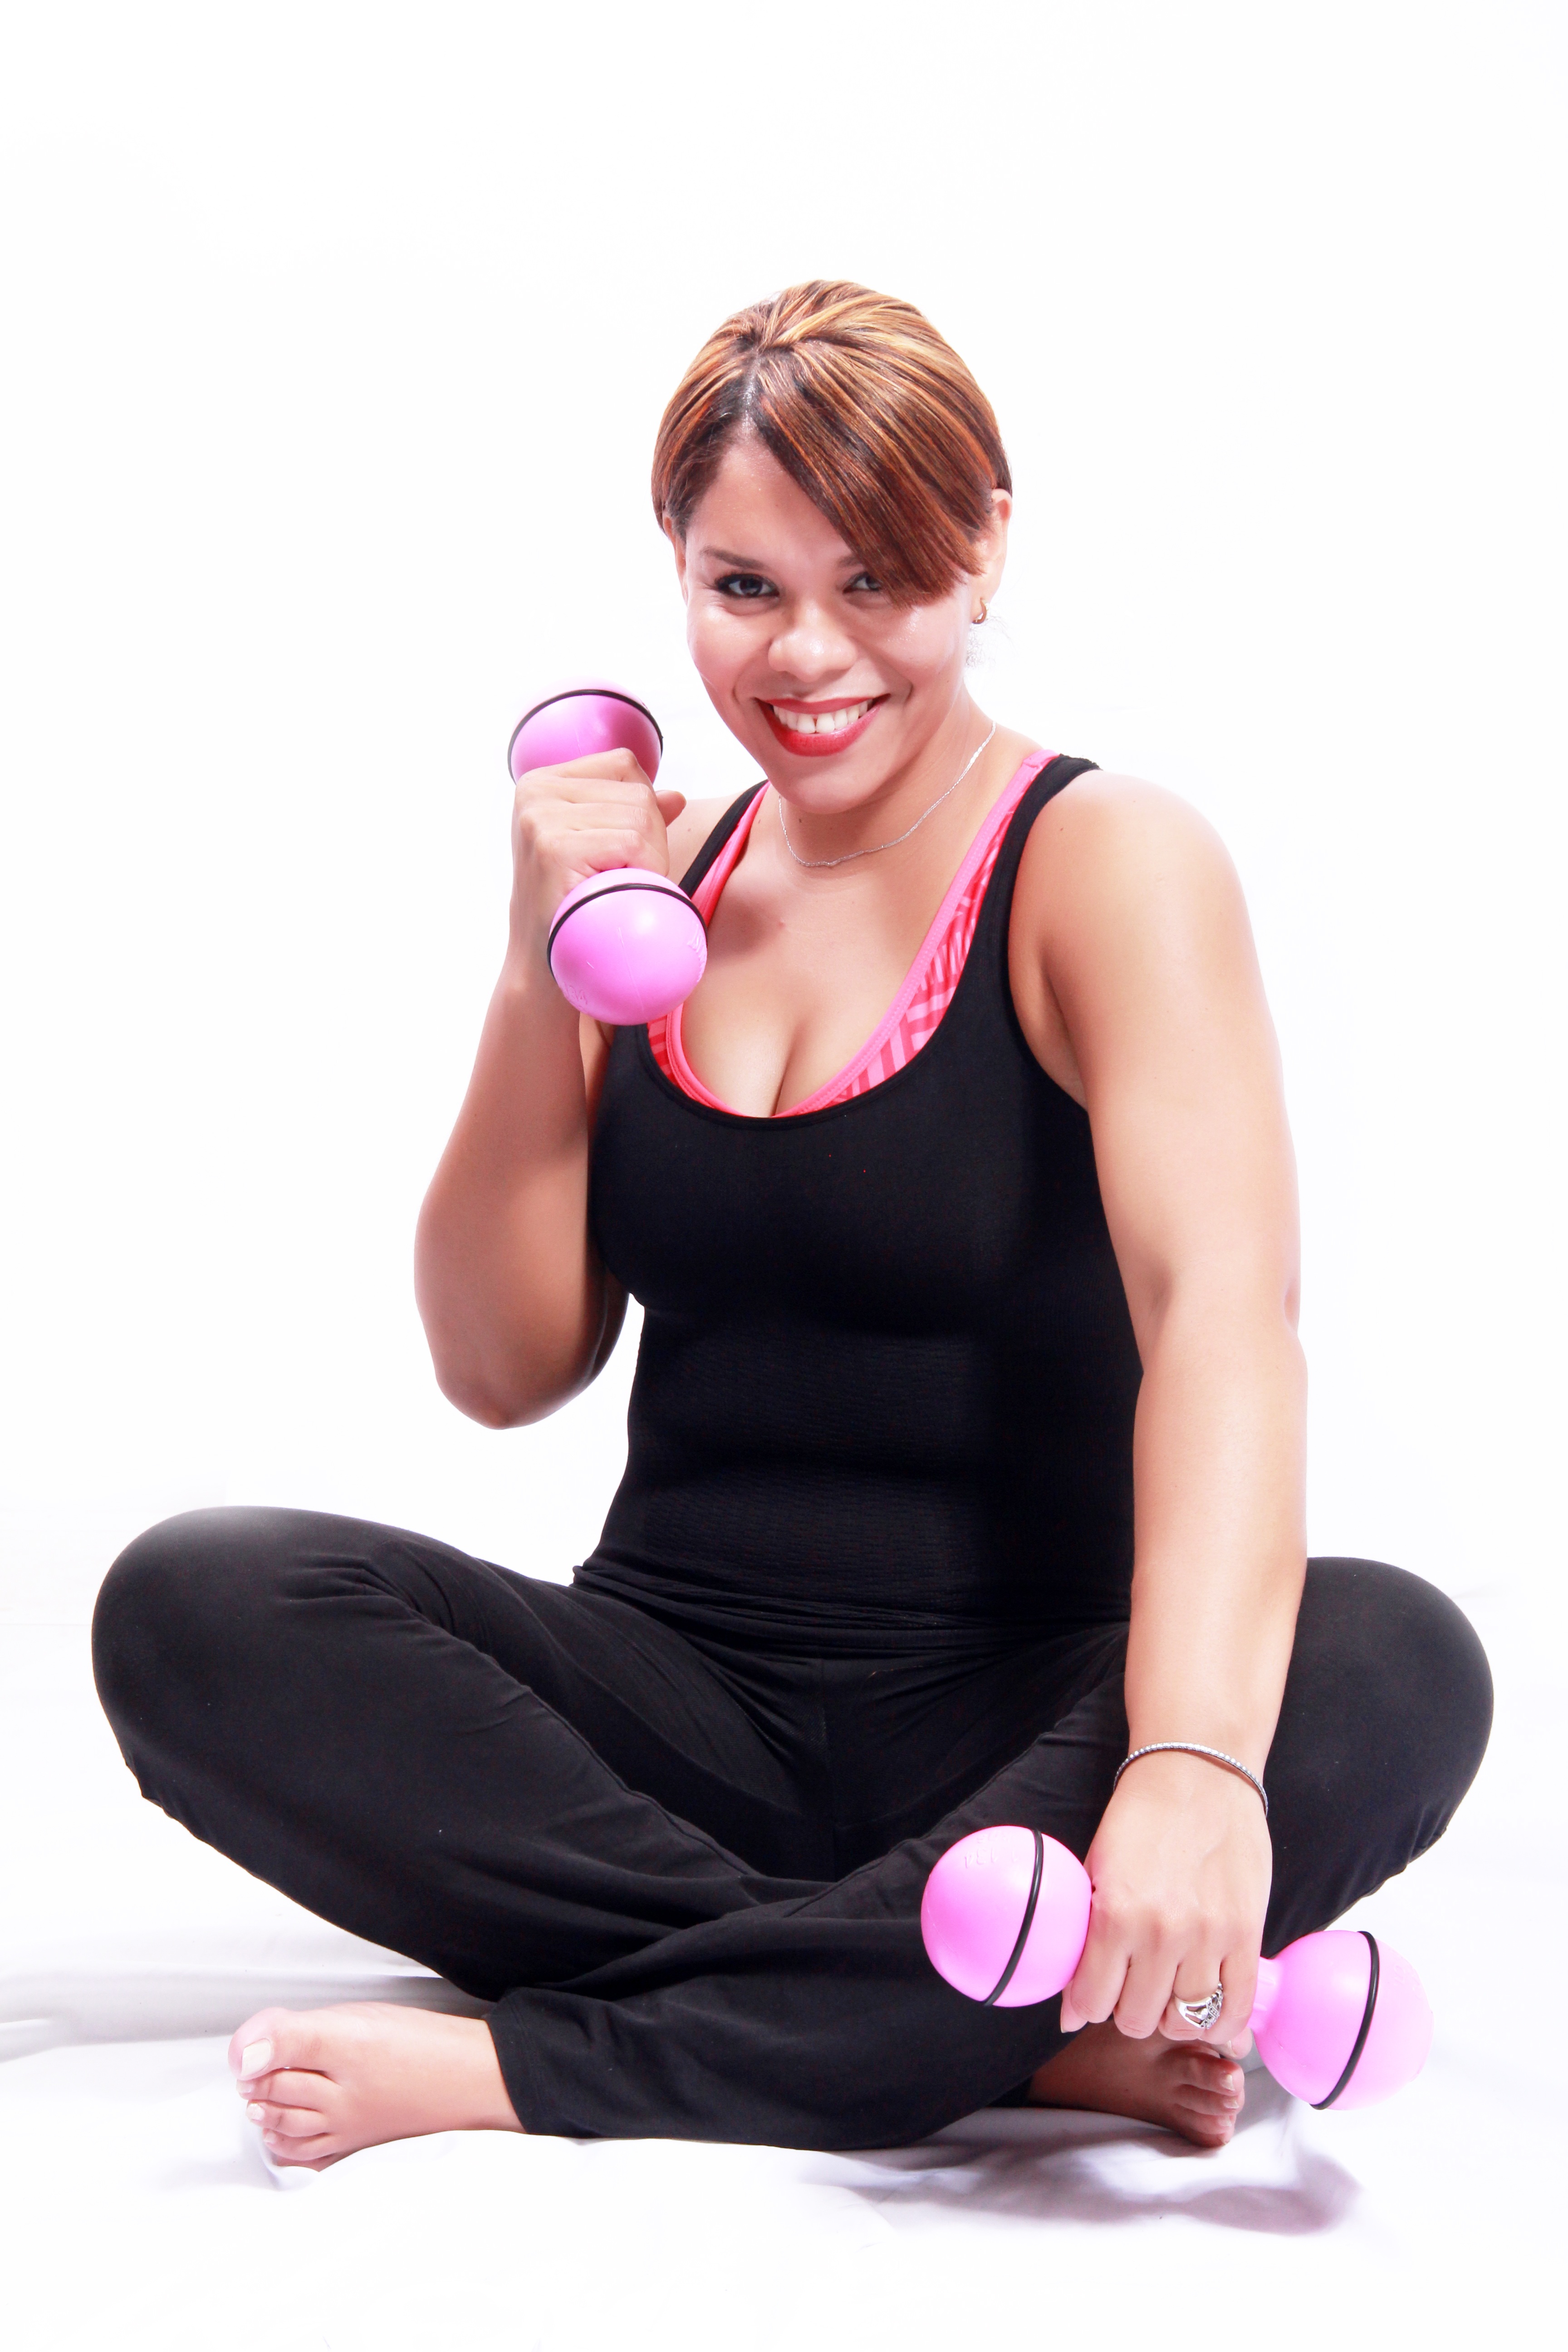
person, leg, sitting, arm, gym, muscle, chest, sports, dominican, republic, magenta, physical exercise, human positions, human action, physical fitness